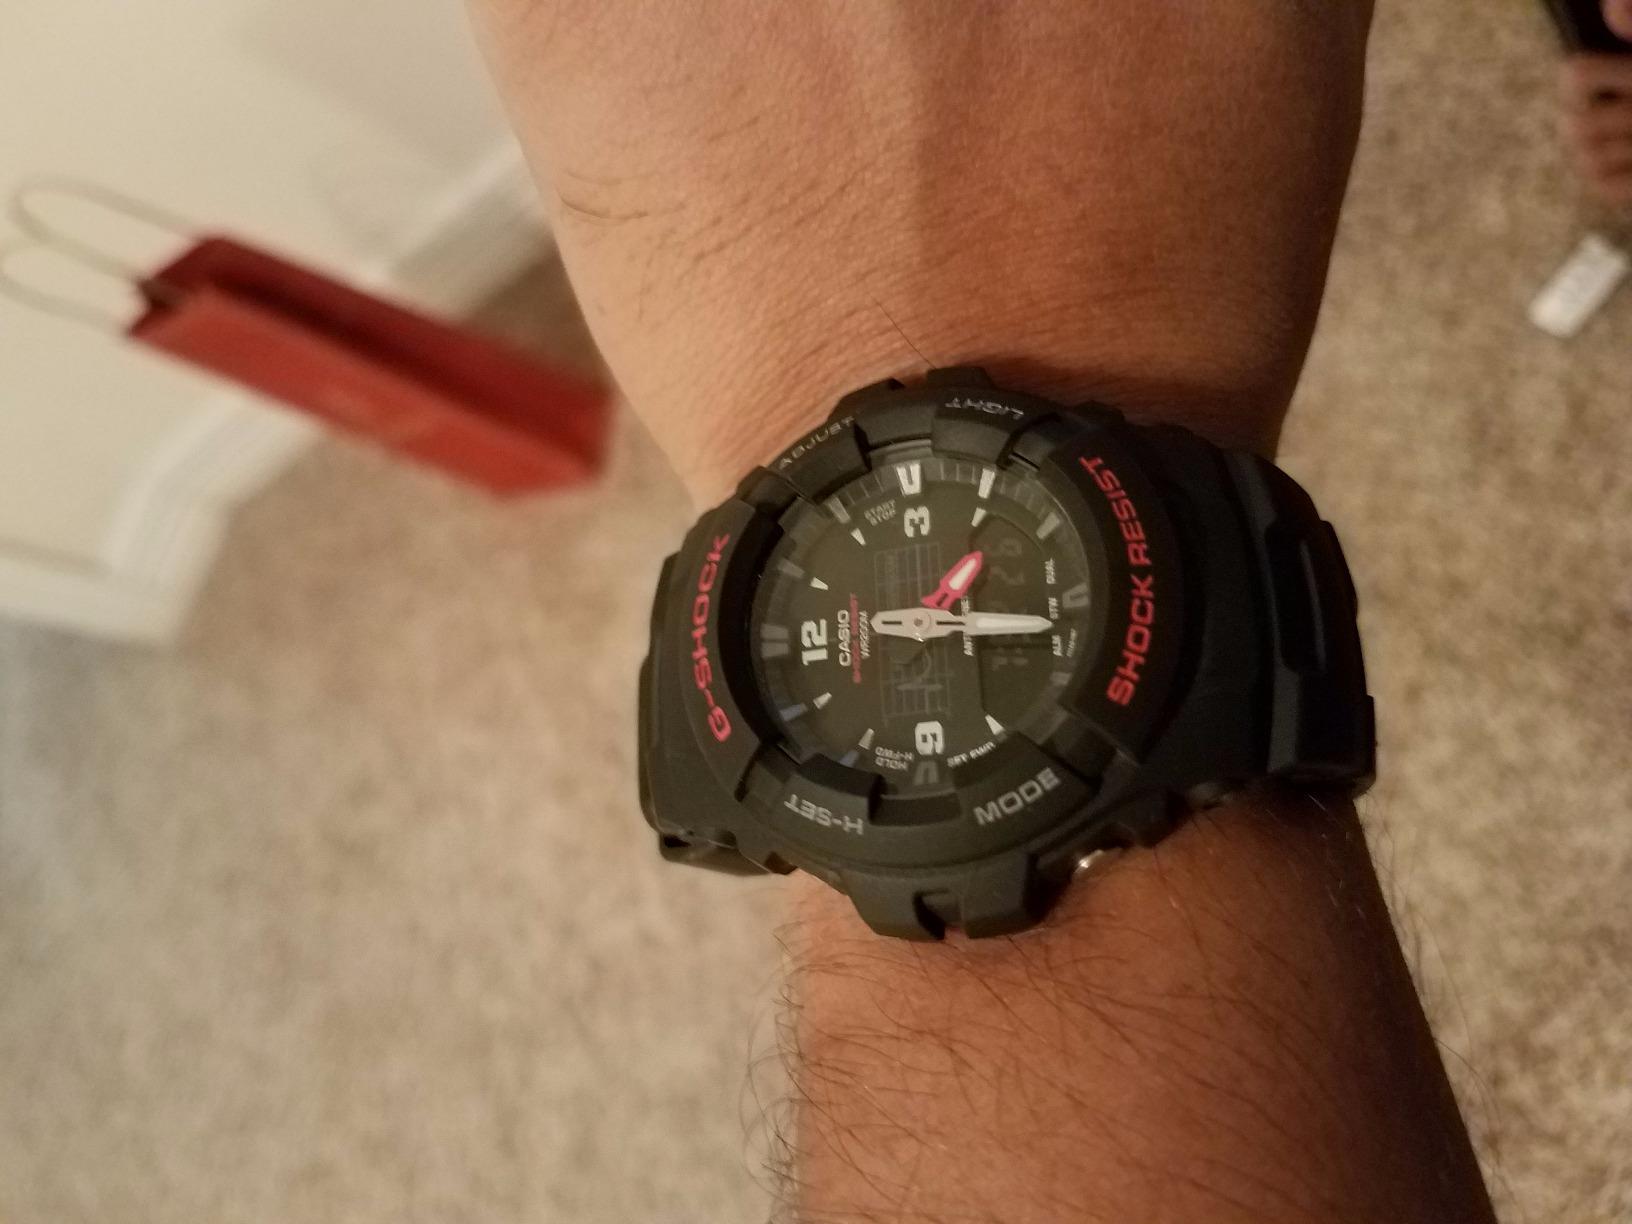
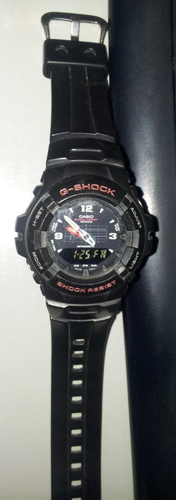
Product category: accessories_watch
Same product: yes